Supernatural season 14

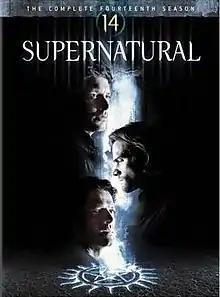
DVD cover art

The fourteenth season of "Supernatural", an American dark fantasy television series created by Eric Kripke, premiered on October 11, 2018, on The CW, and concluded on April 25, 2019. The season consists of 20 episodes and aired on Thursdays at 8:00 pm (ET). This is the third season with Andrew Dabb and Robert Singer as showrunners.